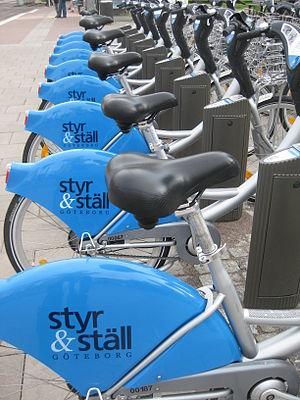
Cyclocity est un système, en partie breveté, de vélos en libre-service développé et commercialisé par JCDecaux. Cyclocity est aussi le nom de la filiale de JCDecaux chargée du développement et de l'exploitation de ce système.
Styr & ställ est un système de vélos en libre-service de la ville suédoise de Göteborg inauguré le 10 août 2010. Mis en place par la municipalité suédoise, il est géré par le groupe industriel français JCDecaux et est une déclinaison de son système Cyclocity. Le réseau compte 60 stations et 1000 bicyclettes.